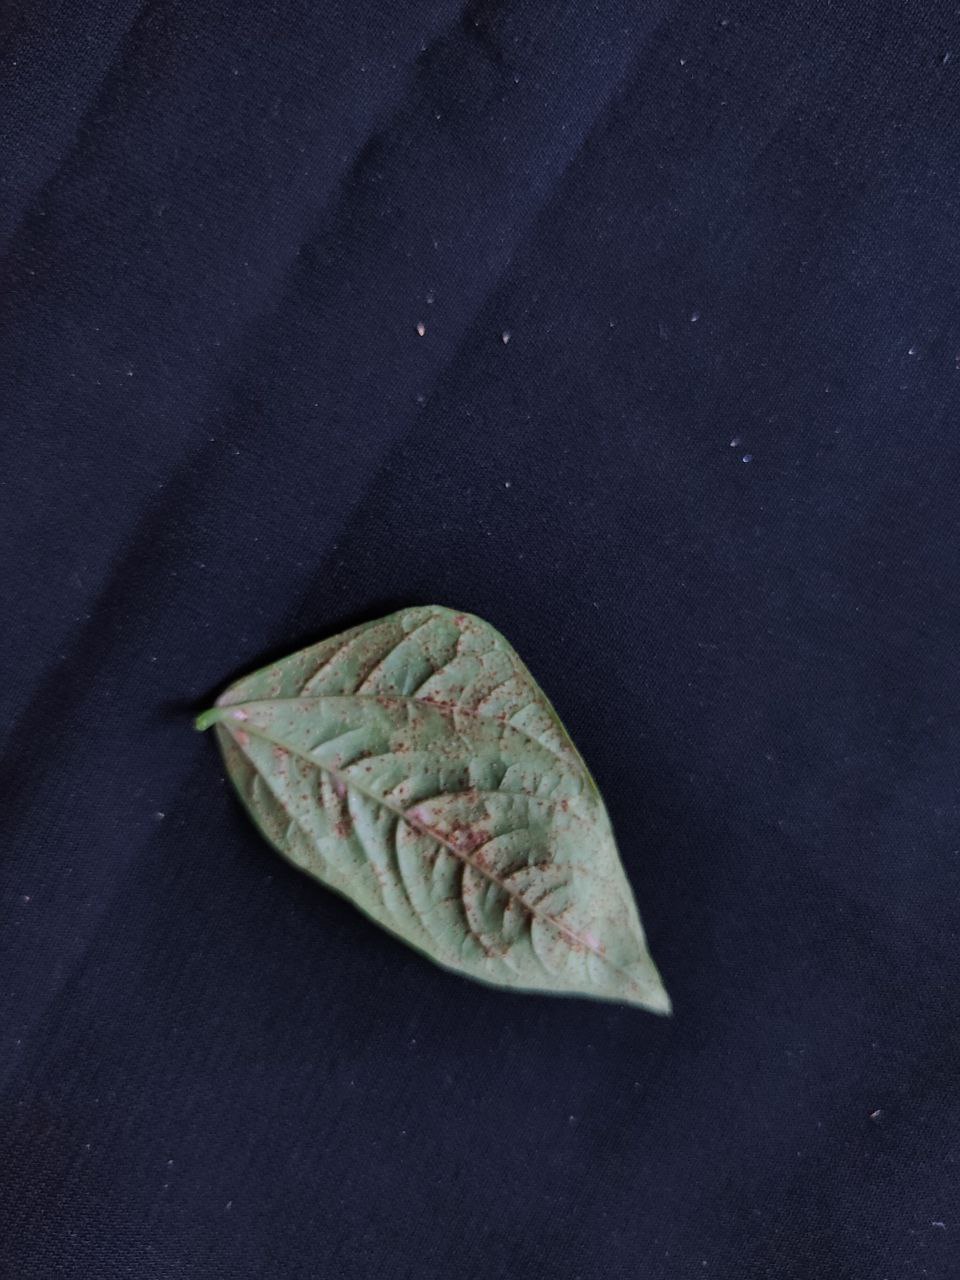
Crop: cowpea
Leaf condition: Septoria leaf spot